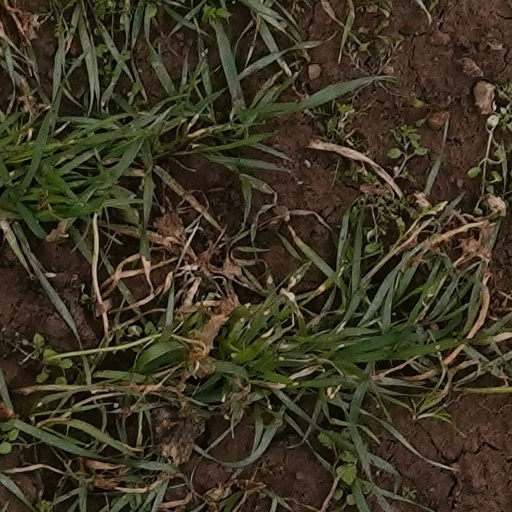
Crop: wheat